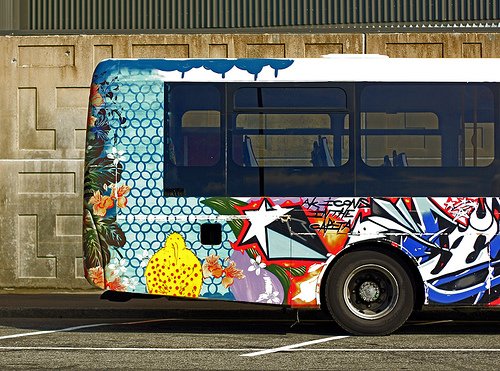
A white city bus parked in a parking lot painted with colors.

a bus covered in different pictures sitting in a parking lot

A brightly colored bus drives down the street next to a wall.

A brightly painted bus parked next to a building.

A colored bus is parked in the parking lot.